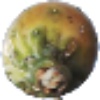
Label: cactus_fruit